Würzburg Hauptbahnhof

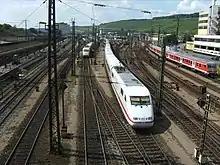
ICE meeting in the eastern track field

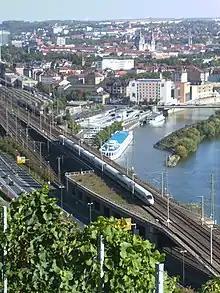
An ICE 3 passes over the ramp to the west of the station at the start of the Hanover–Würzburg high-speed line.

On 27 May 1988, the Fulda–Würzburg section was the first major section of the Hanover–Würzburg high-speed line to be put into operation. The official ceremonial opening of operations by the InterCityExperimental was held at Würzburg station at 12:58. The opening of the section was celebrated with a festival at the station on 28 and 29 May, with many shuttles services running to Fulda. The first scheduled passenger service on the new line, IC 686 ("Herrenchiemsee") left Würzburg station on 29 May at 9:17. The first scheduled service arriving regularly on the high-speed line was IC 581 ("Veit Stoß") at 10:42.